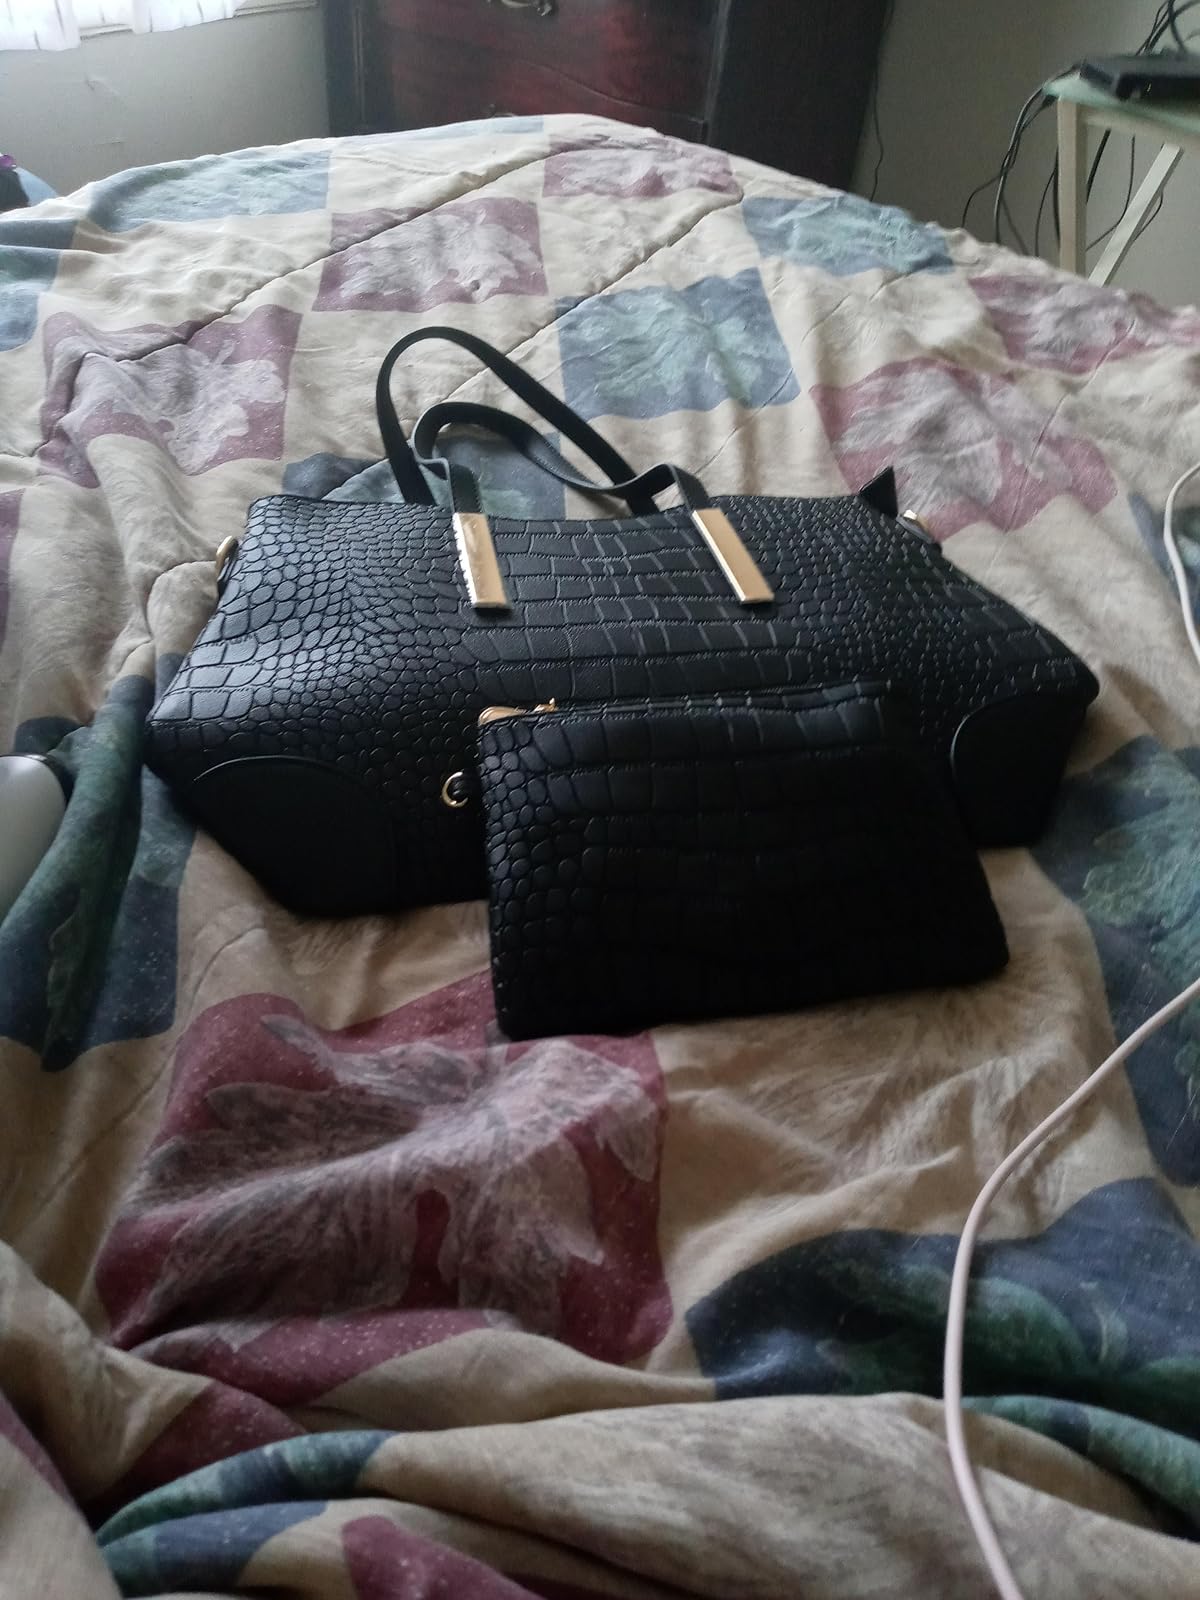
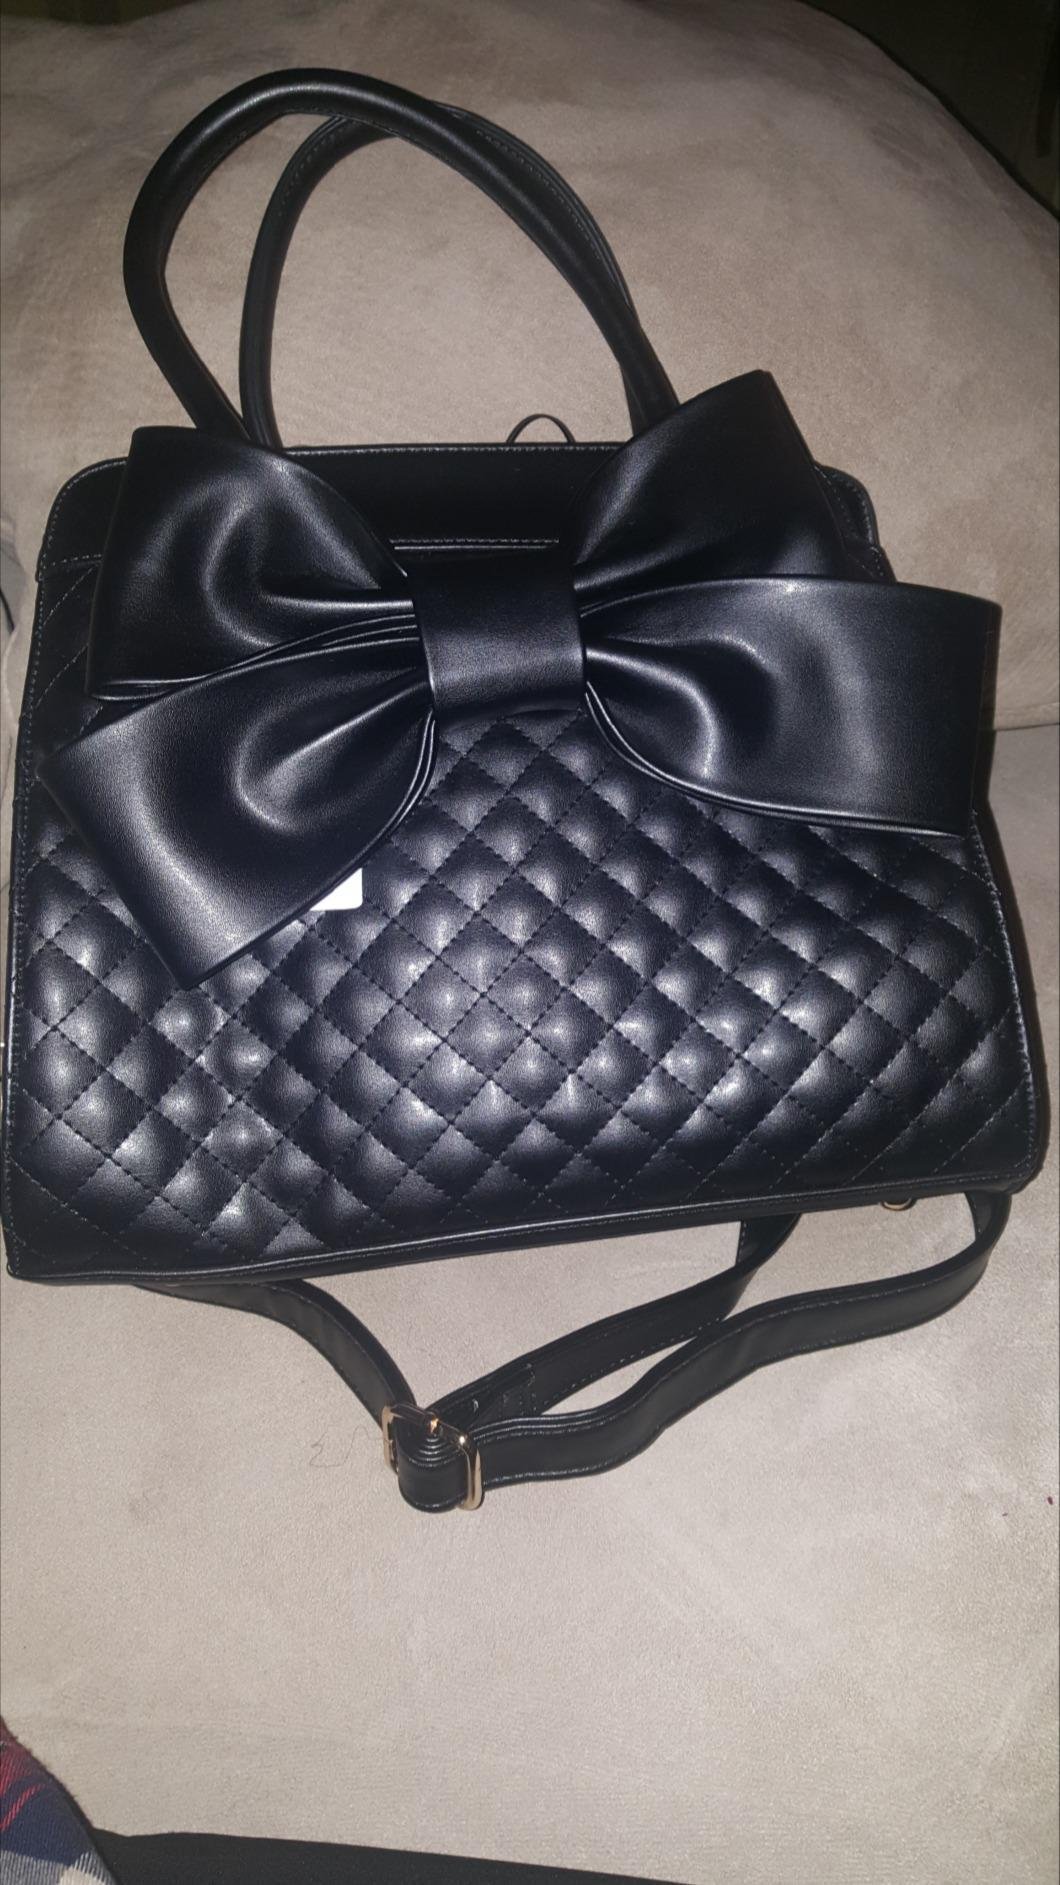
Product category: accessories_handbag
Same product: no